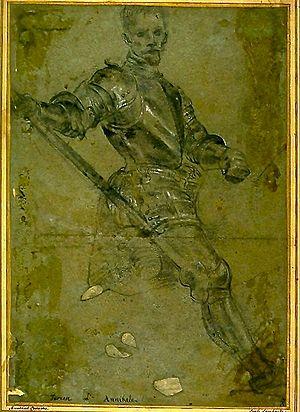
Les fresques de la galerie Farnèse, situées dans le palais Farnèse à Rome, sont une œuvre d'Annibale Carracci exécutée en plusieurs étapes en 1597, puis entre 1606 et 1607. Ont également participé à leur réalisation, son frère Agostino Carracci et quelques-uns des élèves d'Annibale parmi lesquels Le Dominiquin ou le fils d'Agostino et élève de ce dernier et d'Annibale, Antonio Carracci.